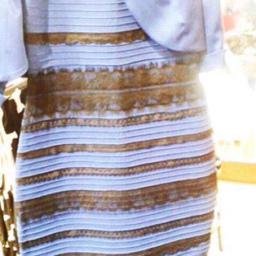
this dress from tv genre